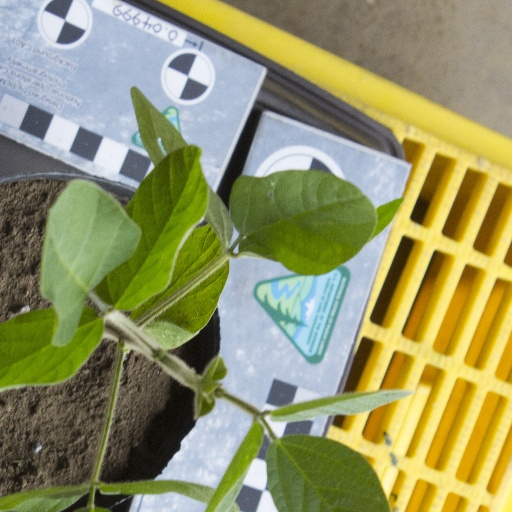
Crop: soybean